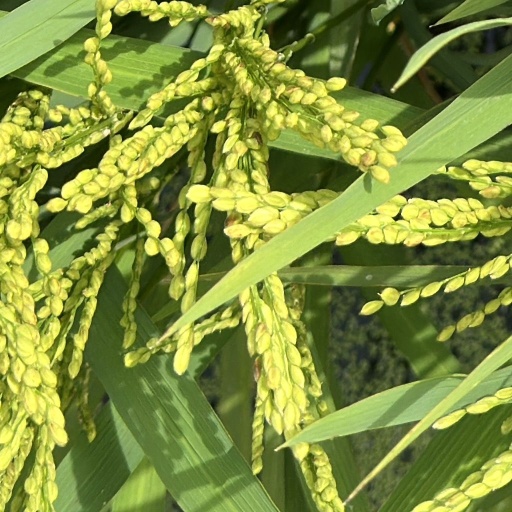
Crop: rice